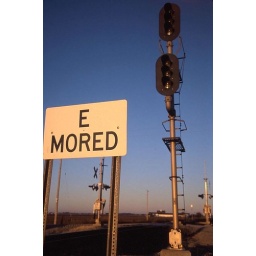
The sun is still so low in the clear eastern sky that this white sign appears to be golden.